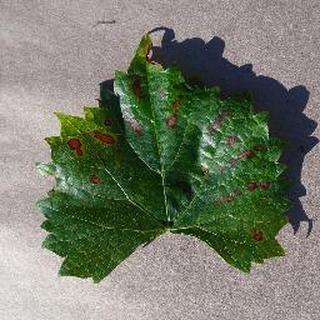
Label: grape_esca_black_measles